Pet rental

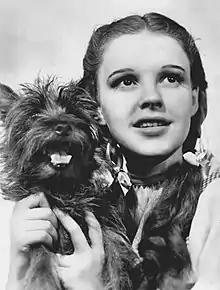
"The Wizard of Oz" Judy Garland and Terry, 1939

The animals people gaze upon on the internet, in advertisements, are prized for their “cuteness.” This was seen in the 1939 film "The Wizard of Oz", as Toto or “Terry the Terrier” made over $125 per week, compared to the Munchkins, who made only $50 per week.